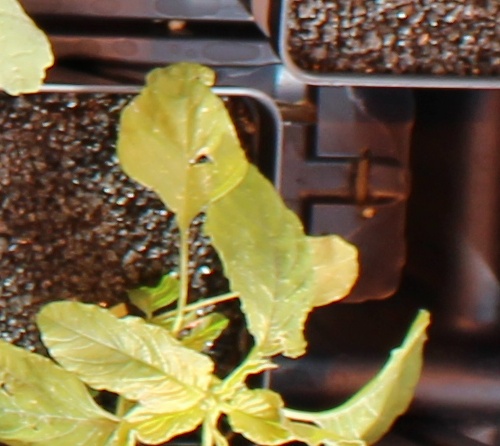
Label: Redroot Pigweed